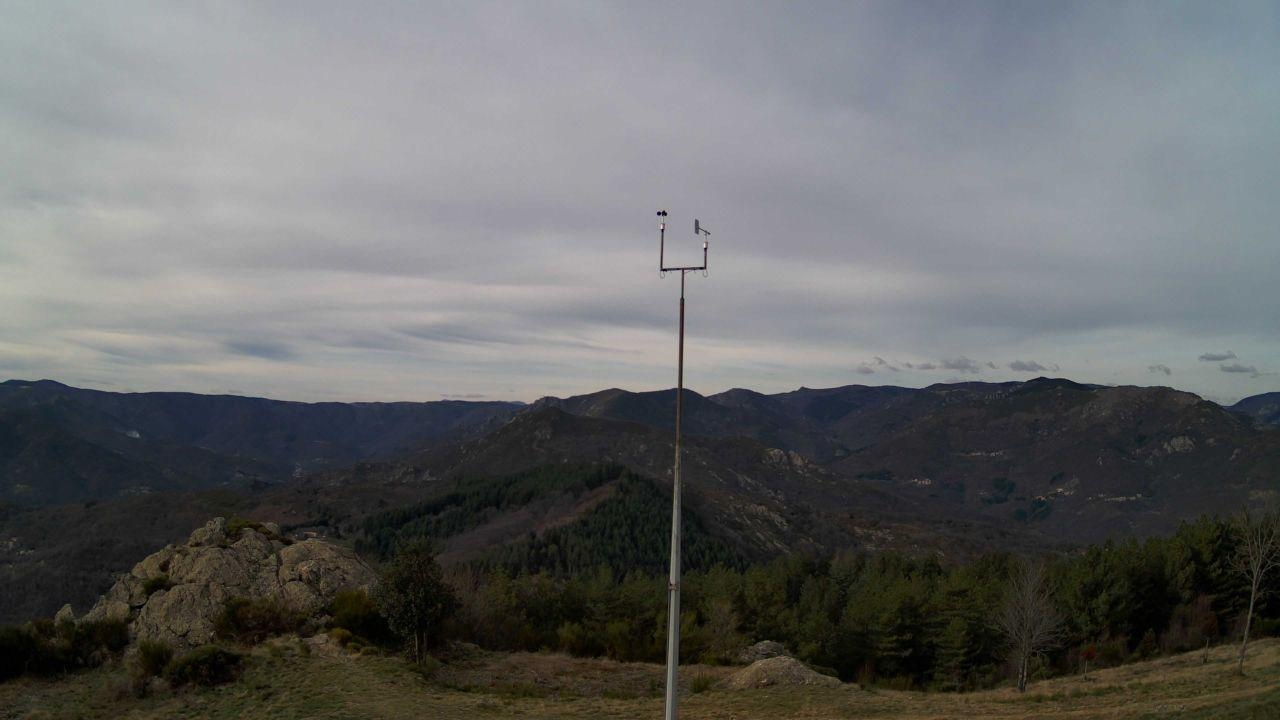
Fire: no
Smoke: yes